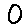
Label: 0